Hinglaj Mata Temple

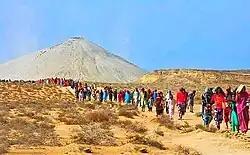
Devotees at Baba Chandragup volcano

The mud volcano Chandragup is considered holy by Hindus and is an important stop for pilgrims on their way to the shrine of Hinglaj Mata. Devotees throw coconuts into the craters to make wishes and thank the gods for answering their prayers.